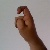
The image shows a hand gesture representing the letter 'X' in Indian Sign Language.